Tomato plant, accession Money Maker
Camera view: bottom (45 deg); turntable rotation: 240 degrees
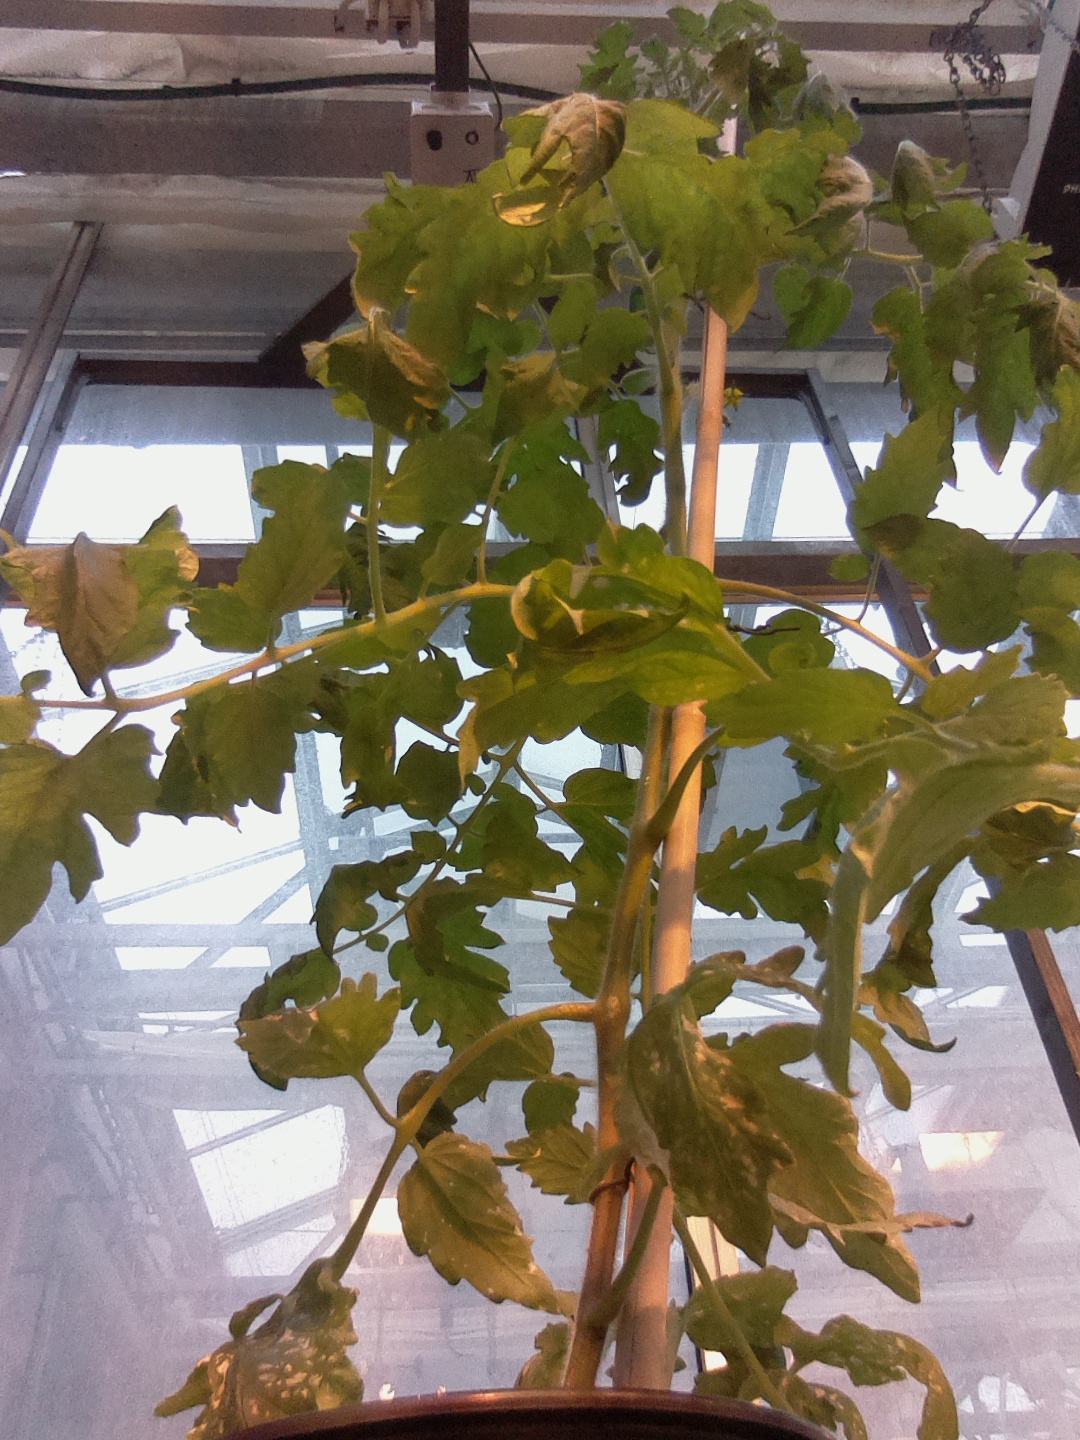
BBCH growth stage 62: 20%-30% of flowers open